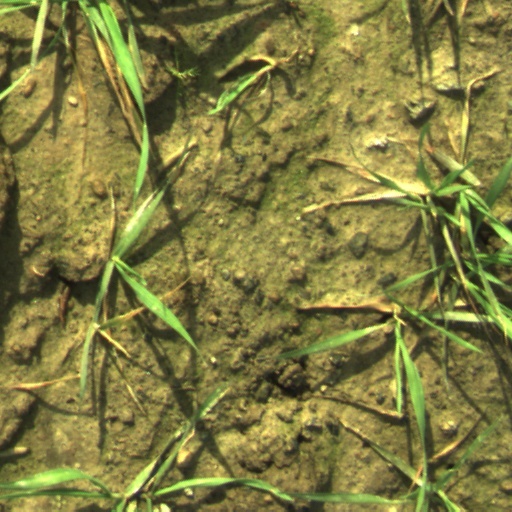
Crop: wheat